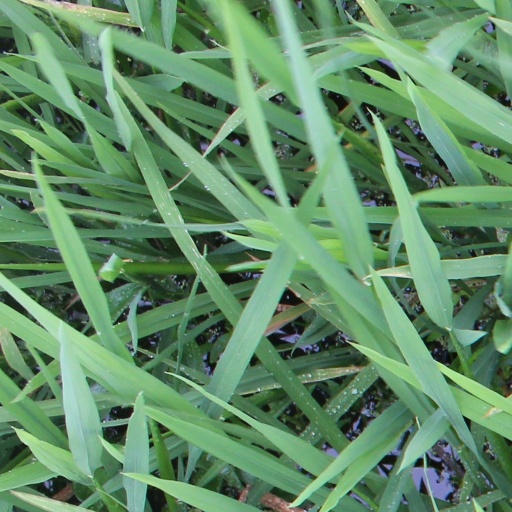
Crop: rice